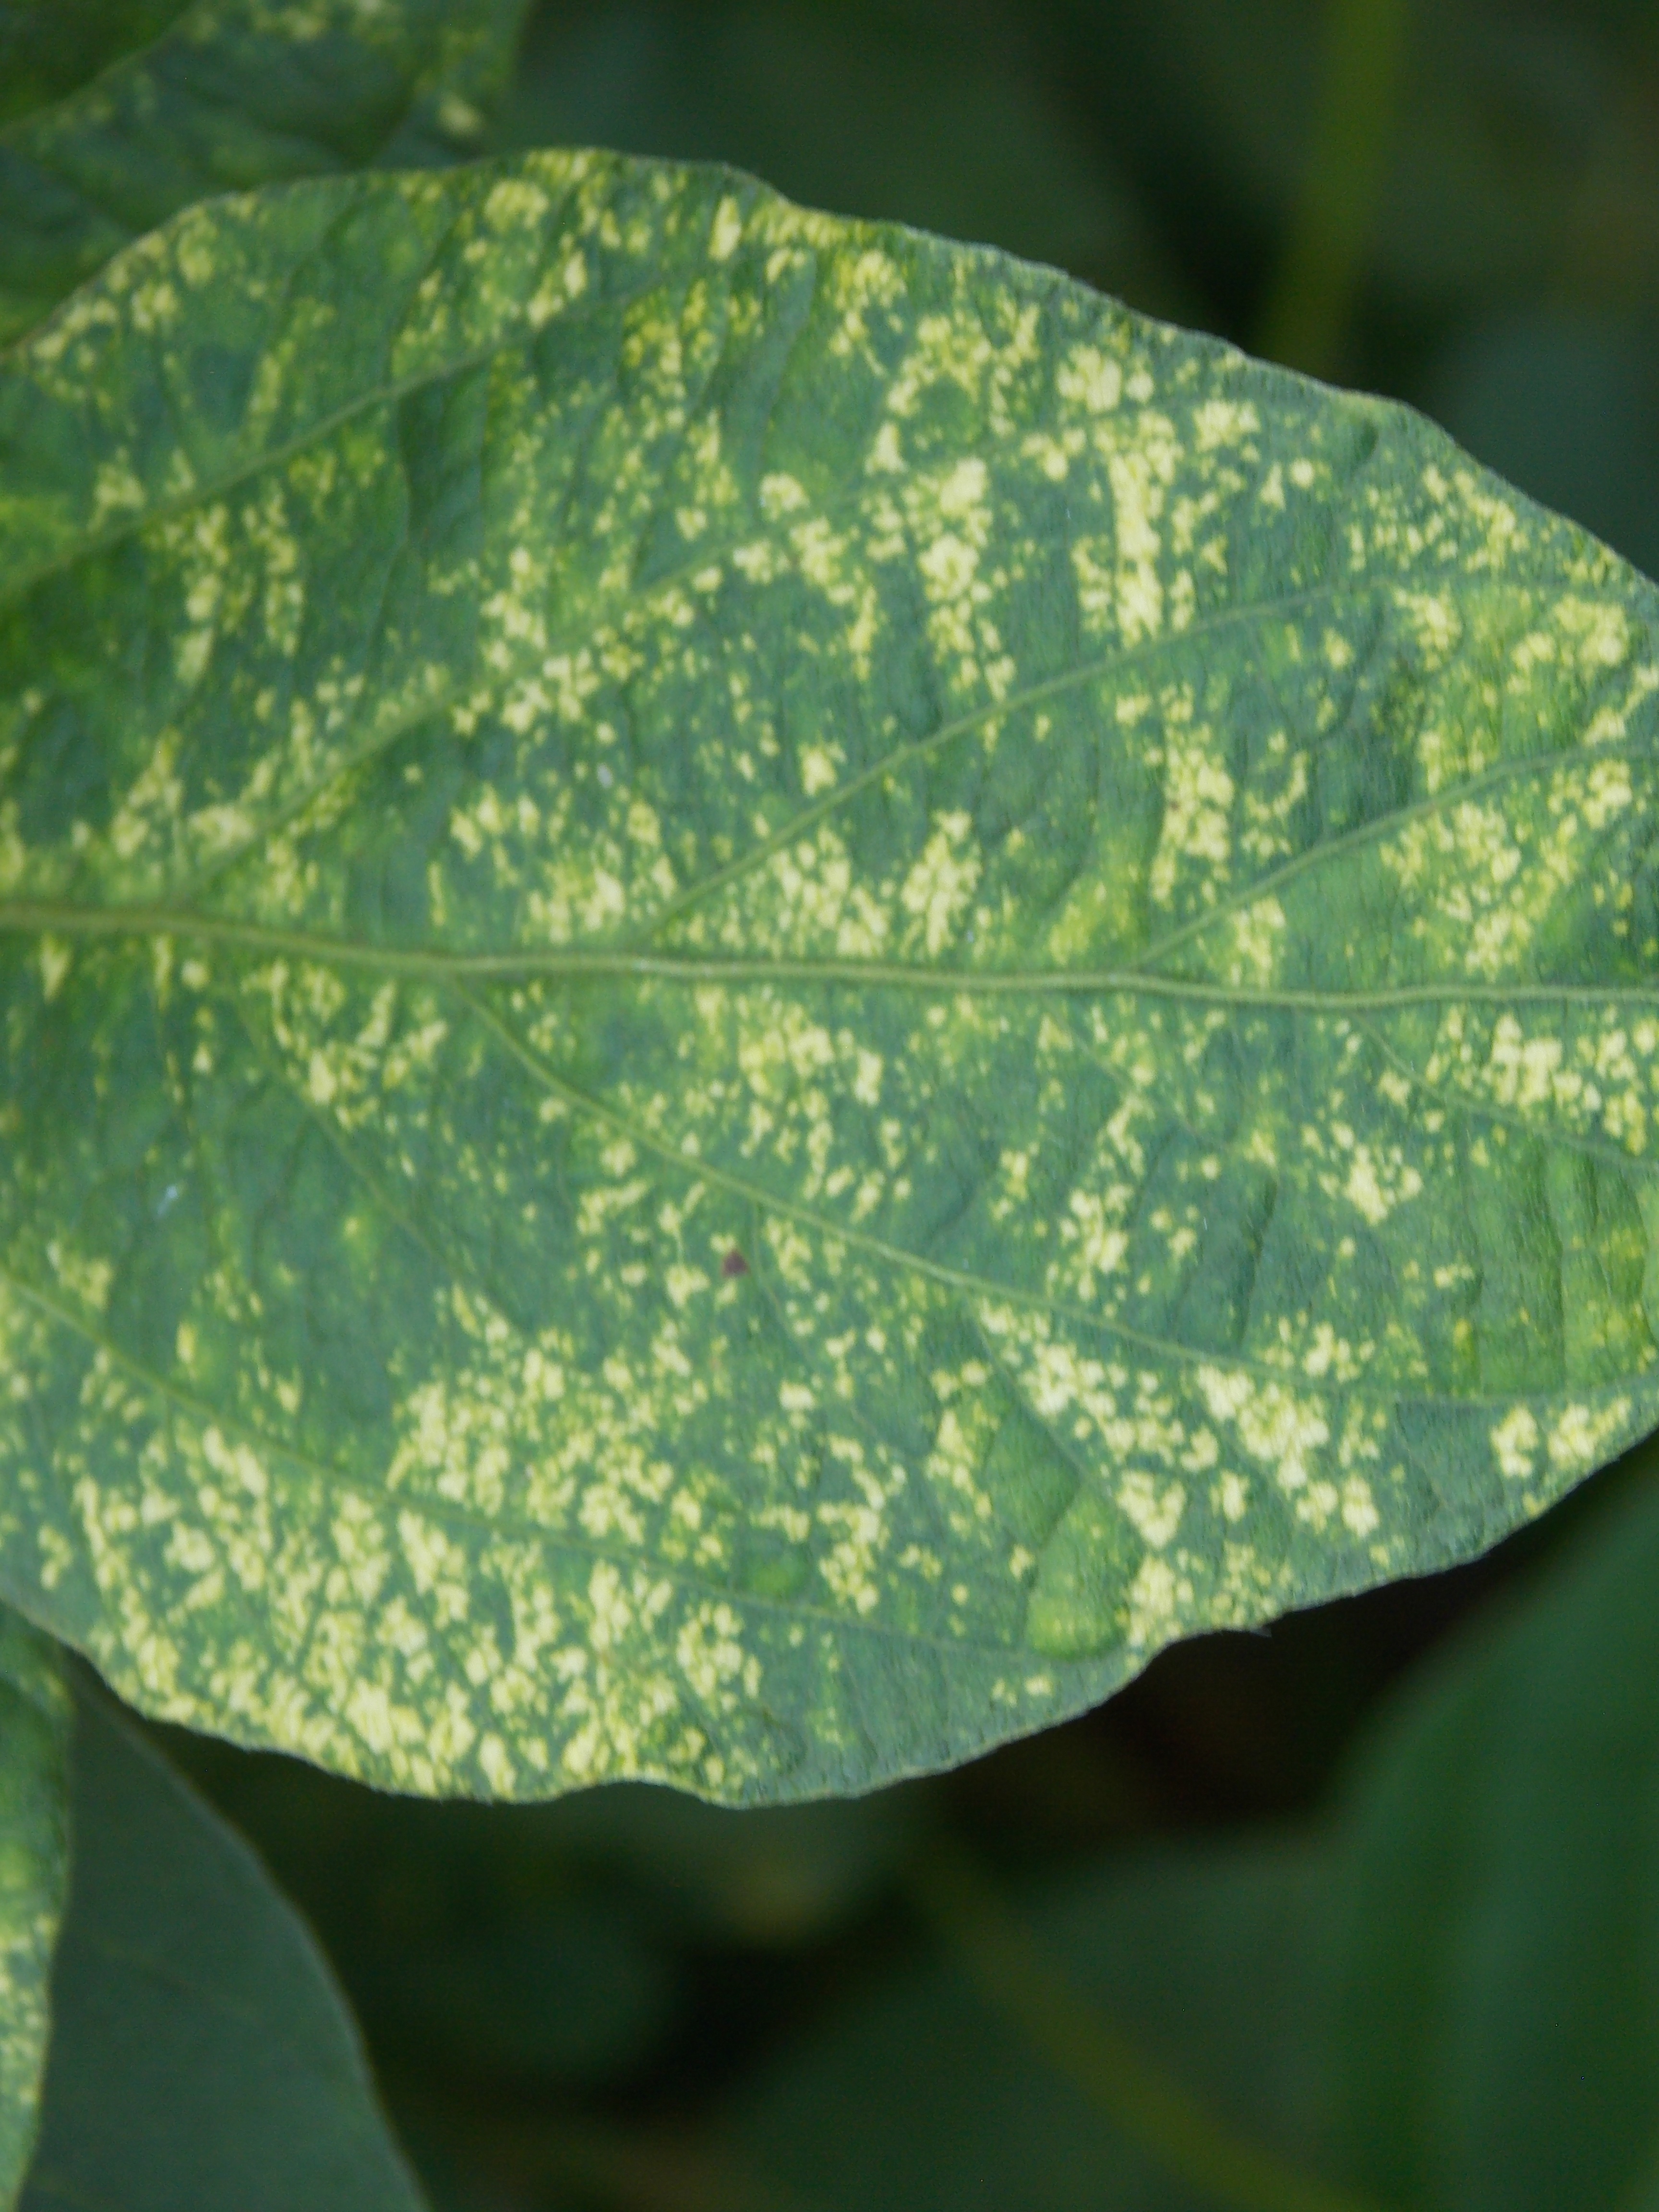
Label: Disease